Thorium

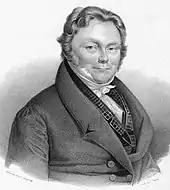
Jöns Jacob Berzelius, who first identified thorium as a new element

Berzelius made some initial characterisations of the new metal and its chemical compounds: he correctly determined that the thorium–oxygen mass ratio of thorium oxide was 7.5 (its actual value is close to that, ~7.3), but he assumed the new element was divalent rather than tetravalent, and so calculated that the atomic mass was 7.5 times that of oxygen; it is actually 15 times as large. He determined that thorium was a very electropositive metal, ahead of cerium and behind zirconium in electropositivity. Metallic thorium was isolated for the first time in 1914 by Dutch entrepreneurs Dirk Lely Jr. and Lodewijk Hamburger.